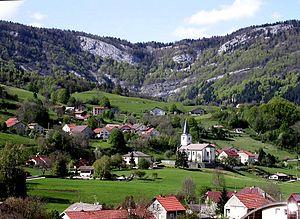
Champfromier
Joseph Tournier, né à Champfromier le 25 avril 1854 et mort à Belley le 14 juillet 1938, est un chanoine français, précurseur de l'archéologie, de l'étude de la préhistoire et de la géologie du département de l'Ain. Il est également le fondateur de la première association française de parents d'élèves.
Champfromier est une commune française, située dans le département de l'Ain en région Auvergne-Rhône-Alpes.